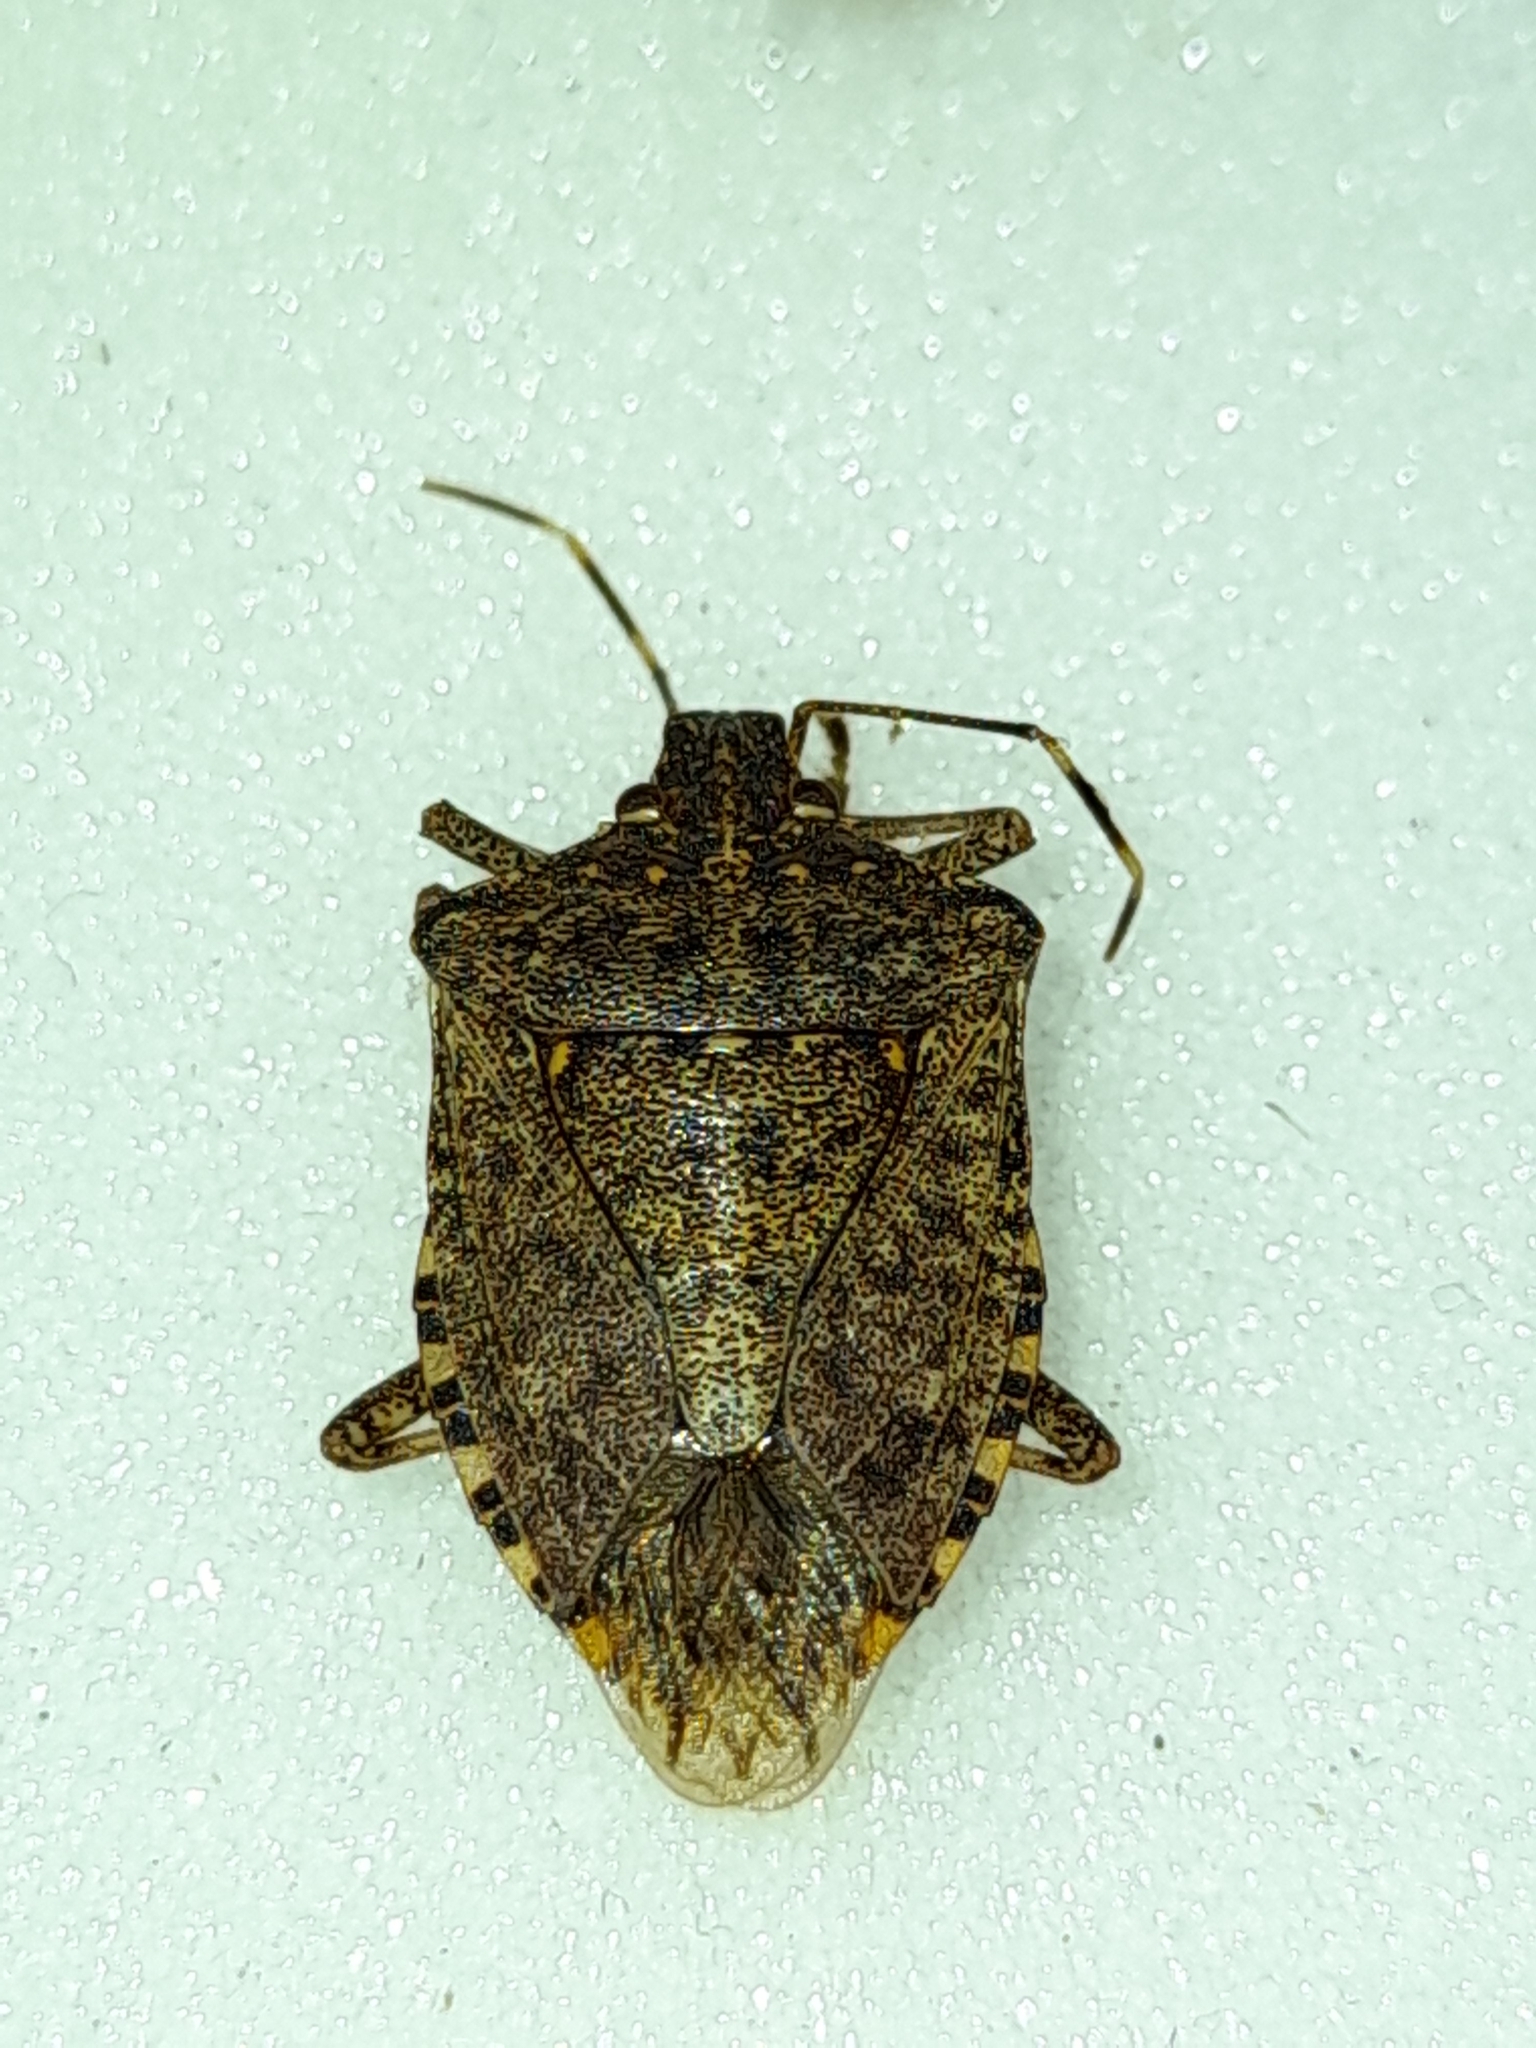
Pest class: stink_bug